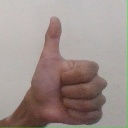
अक्षर: थ